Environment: real
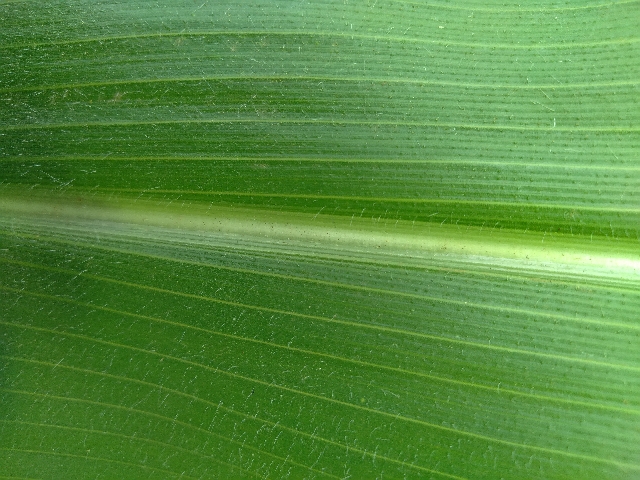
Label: healthy